Describe the emotion expressed in this image:  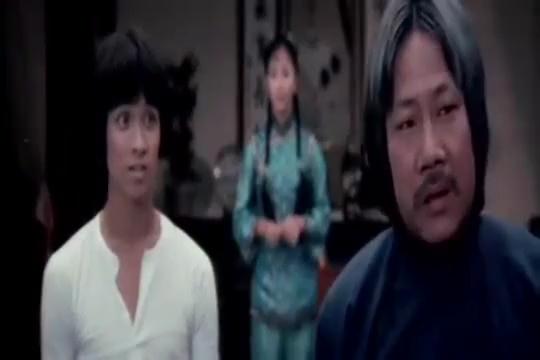
This person displays Pain, valence and arousal with low intensity.